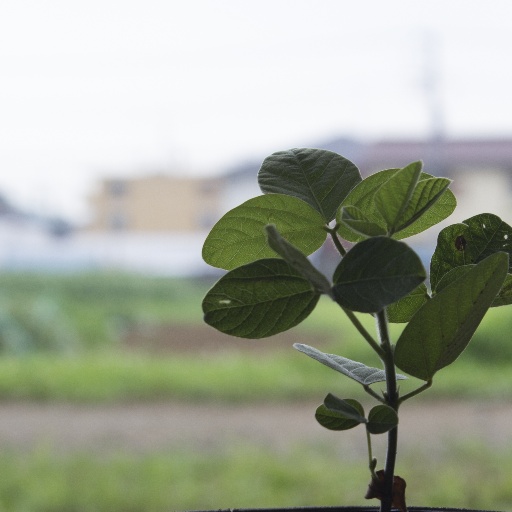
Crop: soybean